Bois-Brûlés

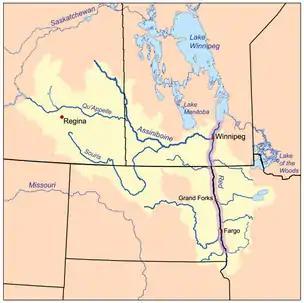
The Red River watershed in Canada and the United States is the region associated with the Bois-Brûlés

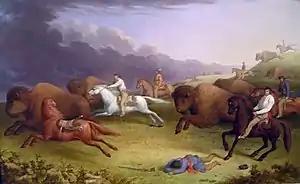
Paul Kane's oil painting depicting a Métis buffalo hunt on the prairies of Dakota in June 1846.

Bois-Brûlés ("burnt wood") are Métis. The name is most frequently associated with the French-speaking Métis of the Red River Colony in the Red River valley of Canada and the United States.